Frank Tolan

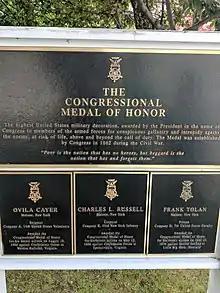
Memorial honoring Tolan in Malone, New York

Frank Tolan (May 1854 – 1899) was an American private in the U.S. Army who served with the 7th U.S. Cavalry during the Great Sioux War of 1876–77. He was one of twenty-two soldiers received the Medal of Honor for gallantry, volunteering to carry water to wounded soldiers on Reno Hill, at the Battle of the Little Bighorn on June 25, 1876.